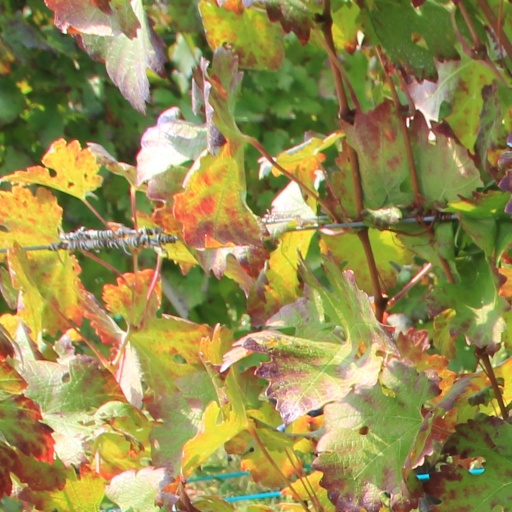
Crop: grape